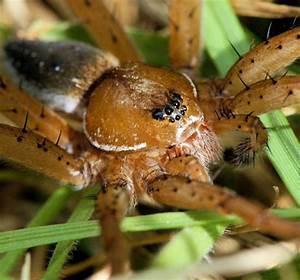
spider